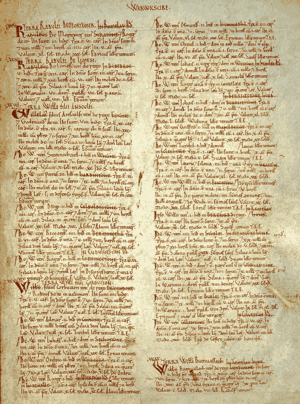
Domesday Book / Litteratur
Dommedagsbogen om Warwickshire, og notering om Birmingham
Domesday Book var normannernes grundlag for skatteopkrævning i England, de erobrede 20 år tidligere.